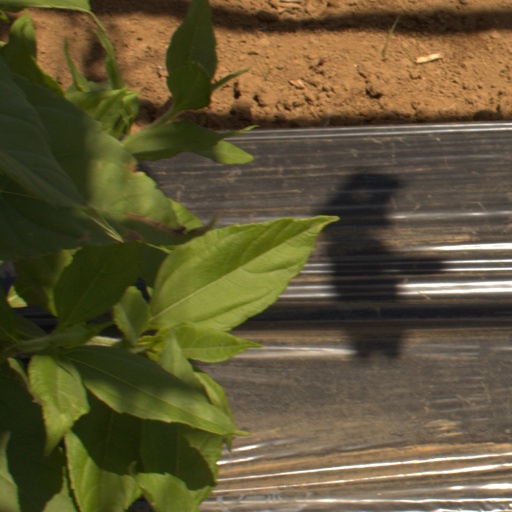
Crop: Jerusalem artichoke